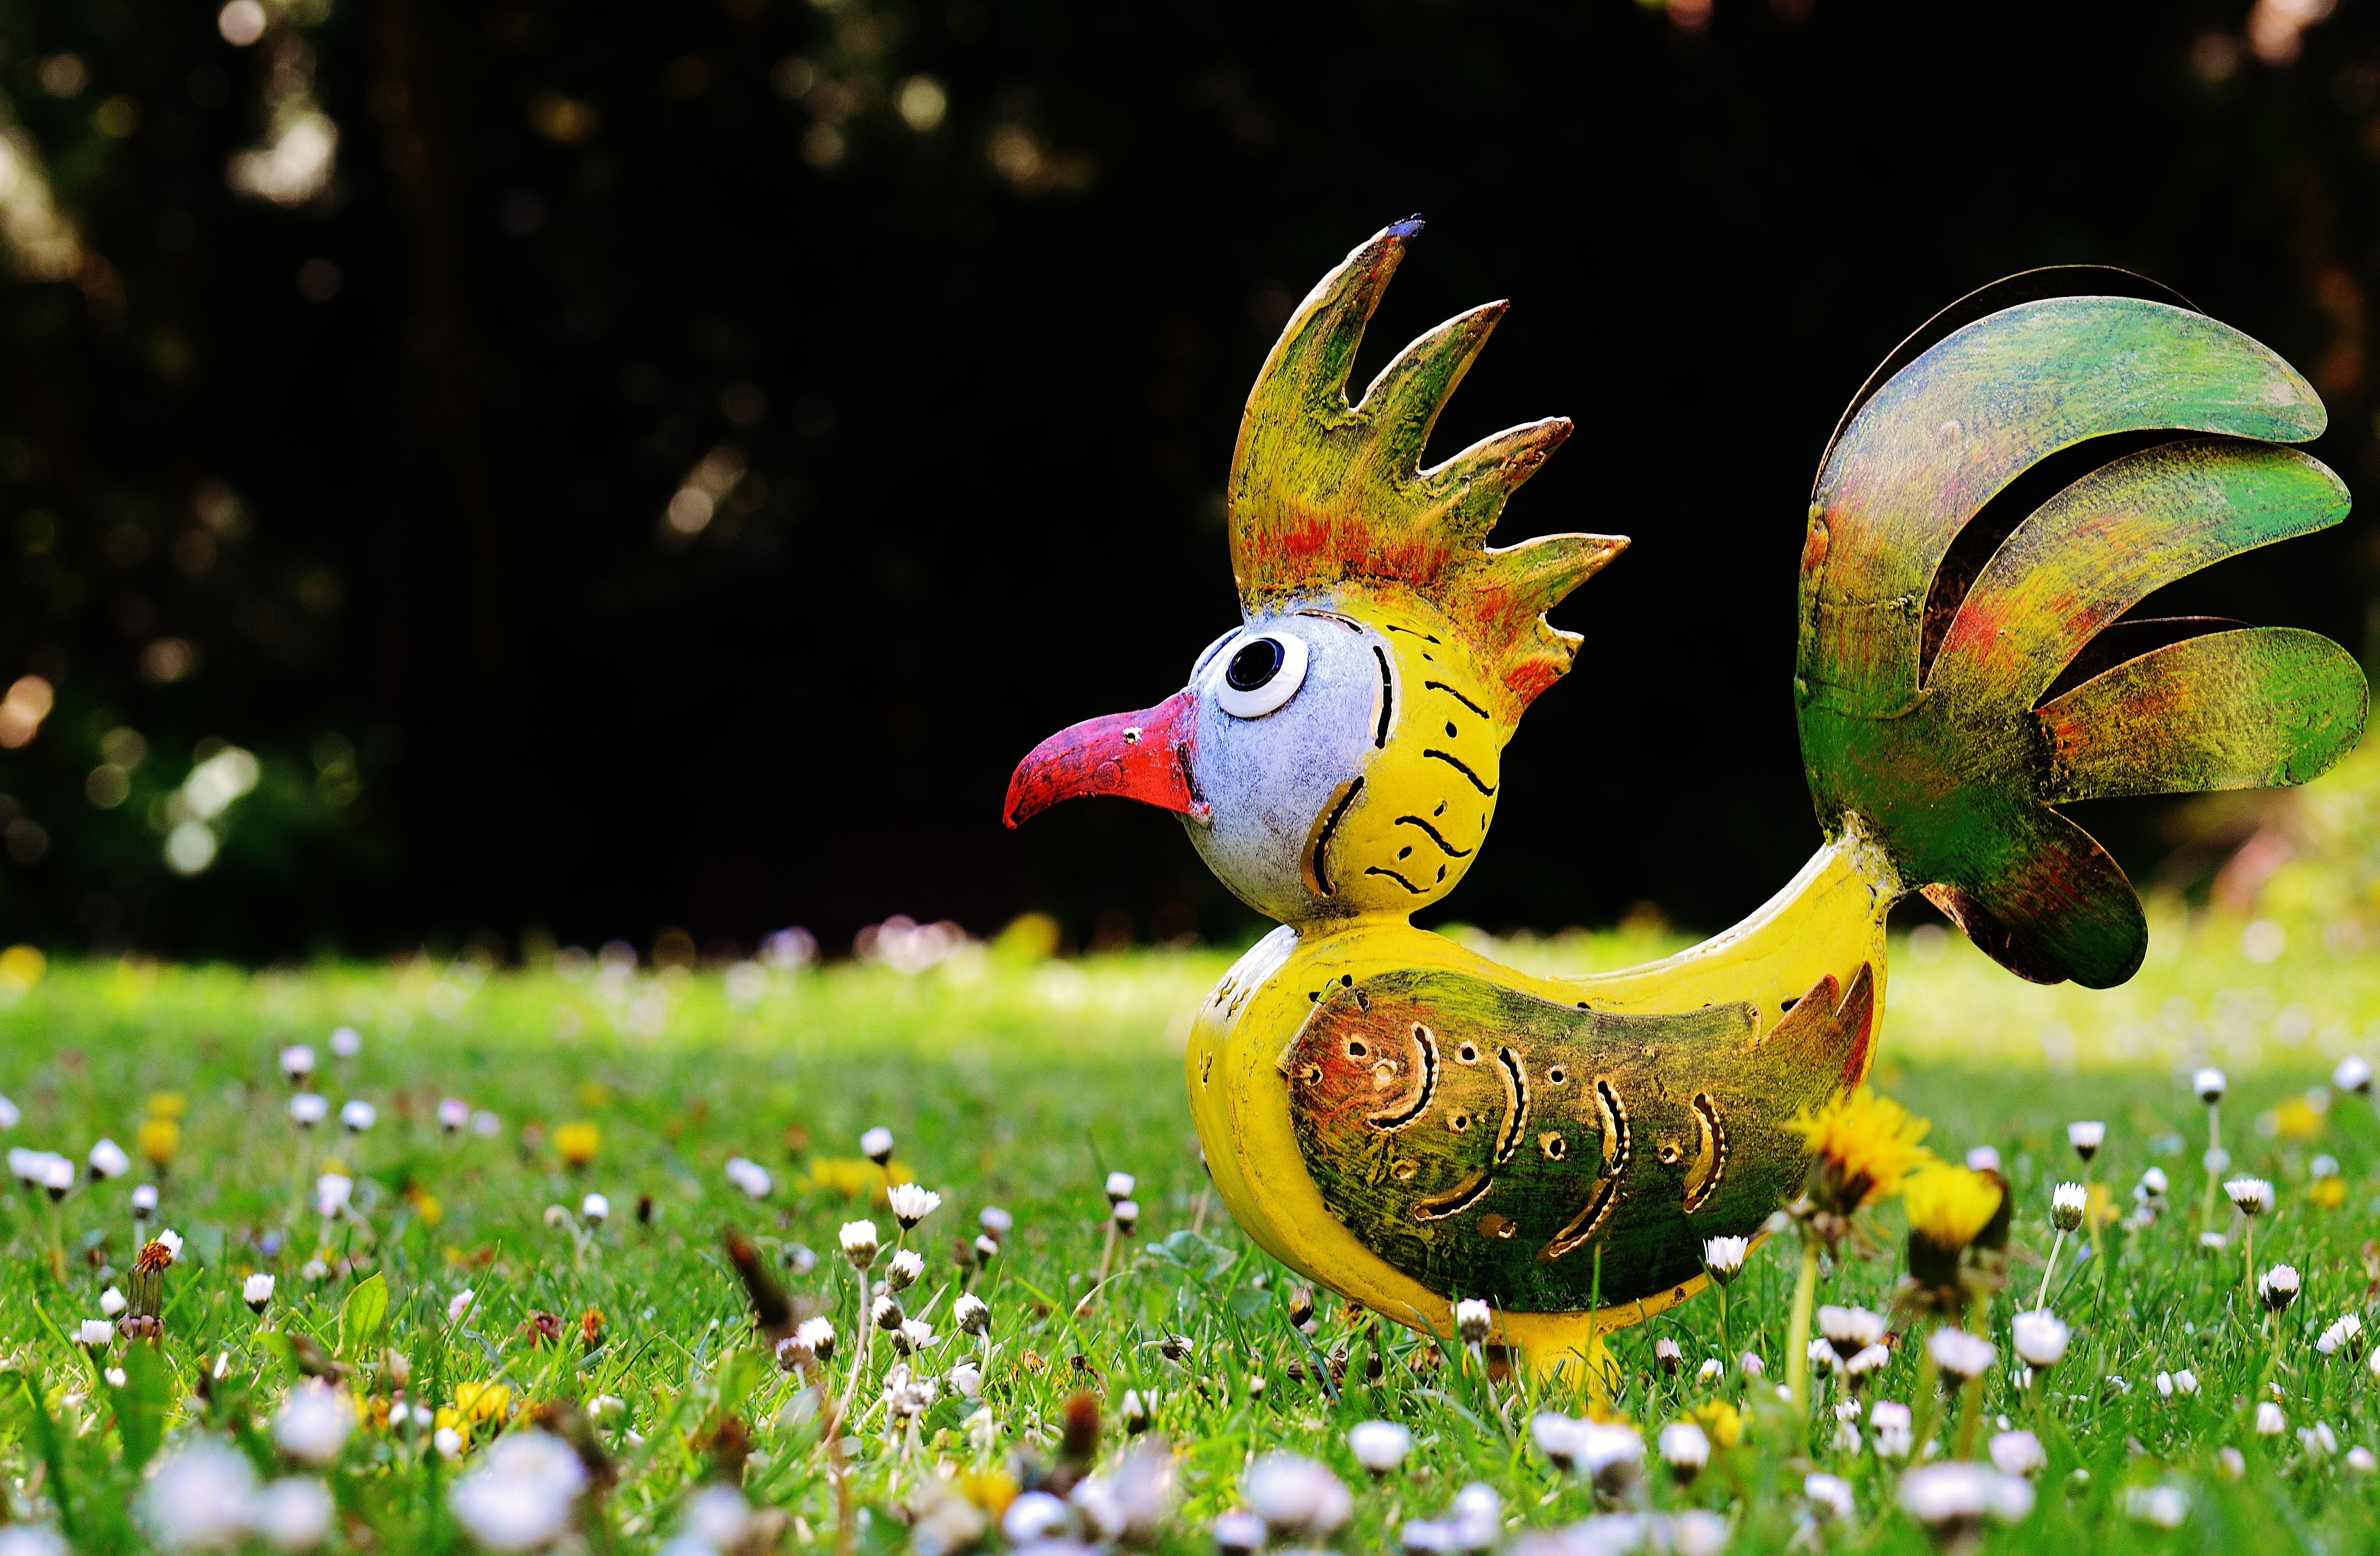
nature, grass, outdoor, bird, leaf, flower, wildlife, decoration, green, color, autumn, metal, colorful, garden, flora, fauna, artwork, deco, sheet, art, figure, painted, macro photography